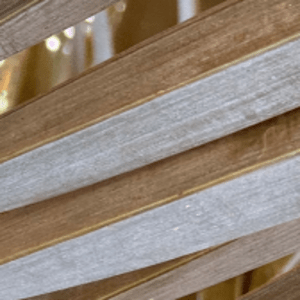
Label: Rachis Blight